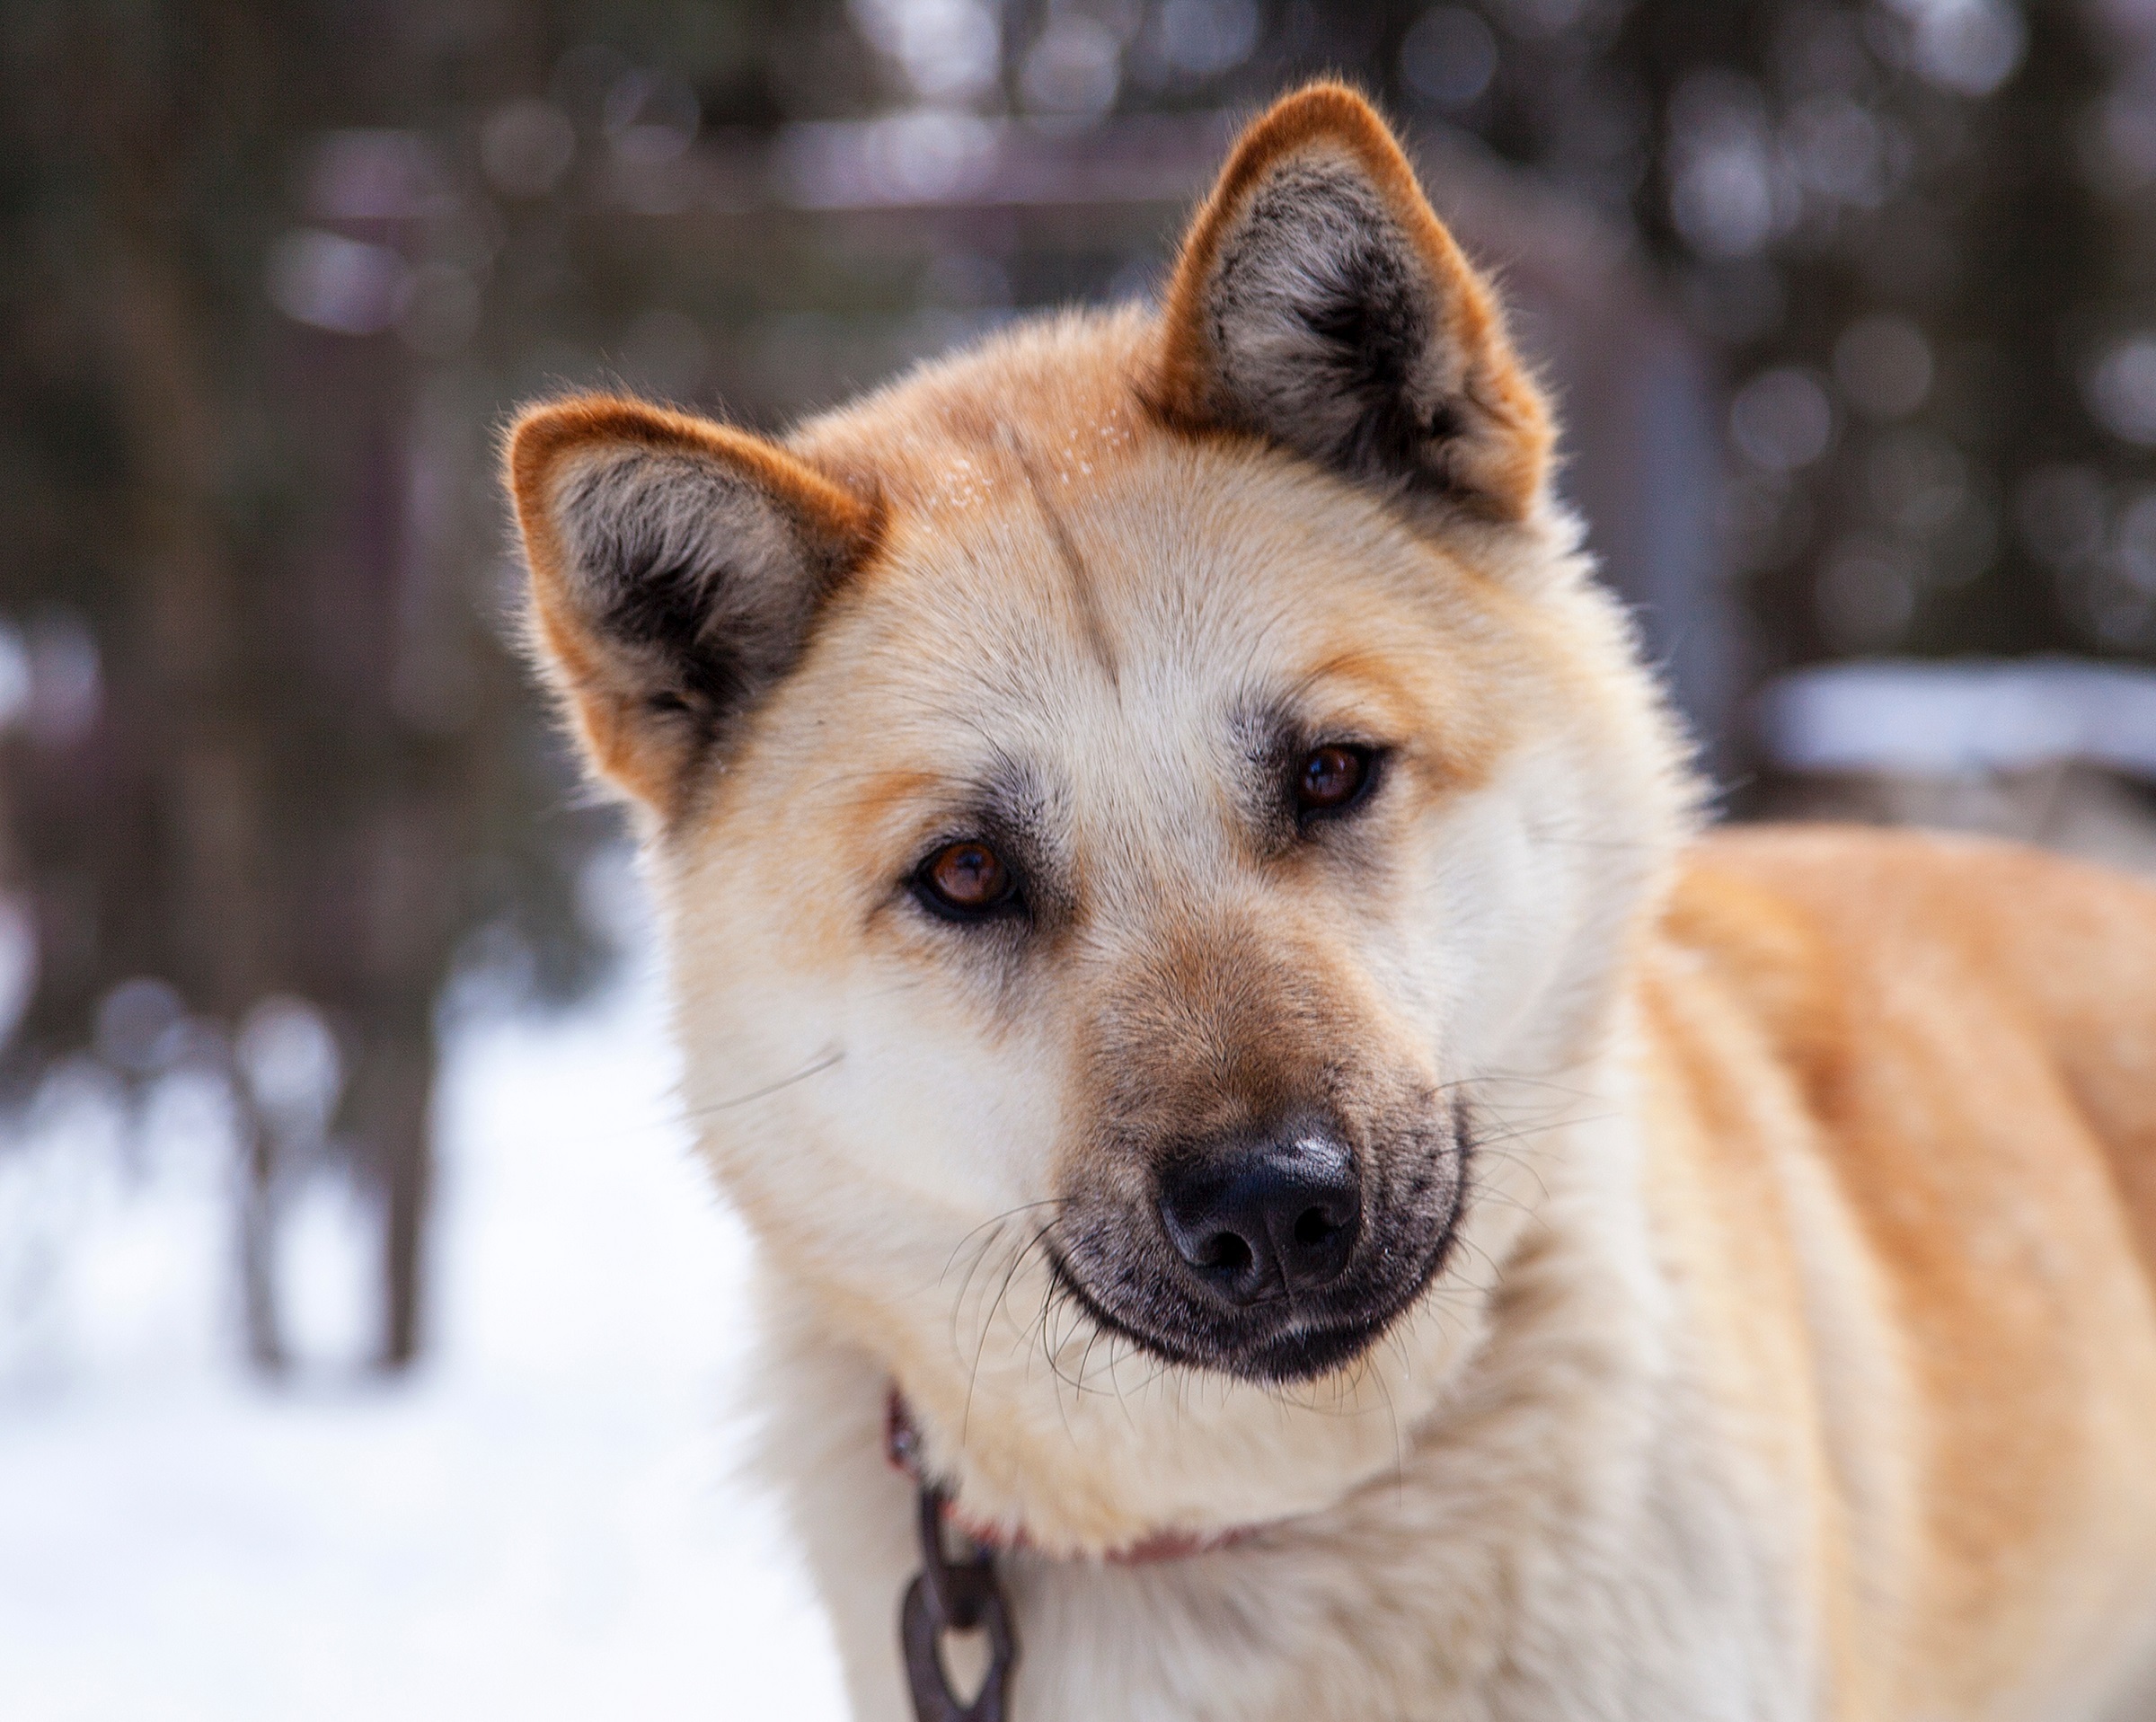
working, dog, animal, canine, looking, pet, portrait, usa, mammal, close up, outdoors, husky, eyes, head, vertebrate, domestic, alaska, dog breed, akita, sled dog, akita inu, korean jindo dog, shikoku, street dog, dog like mammal, saarloos wolfdog, wolfdog, czechoslovakian wolfdog, dog breed group, greenland dog, east siberian laika, west siberian laika, dog crossbreeds, norwegian elkhound, eurasier, icelandic sheepdog, finnish spitz, norwegian buhund